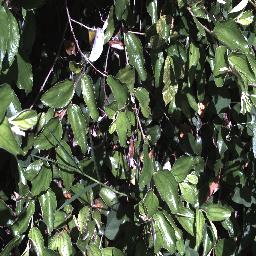
Label: chinee_apple